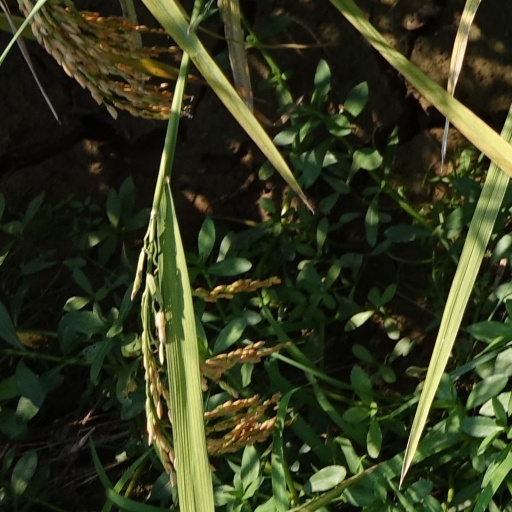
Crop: rice